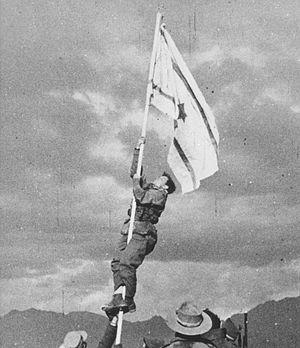
1949 est une année commune commençant un samedi.